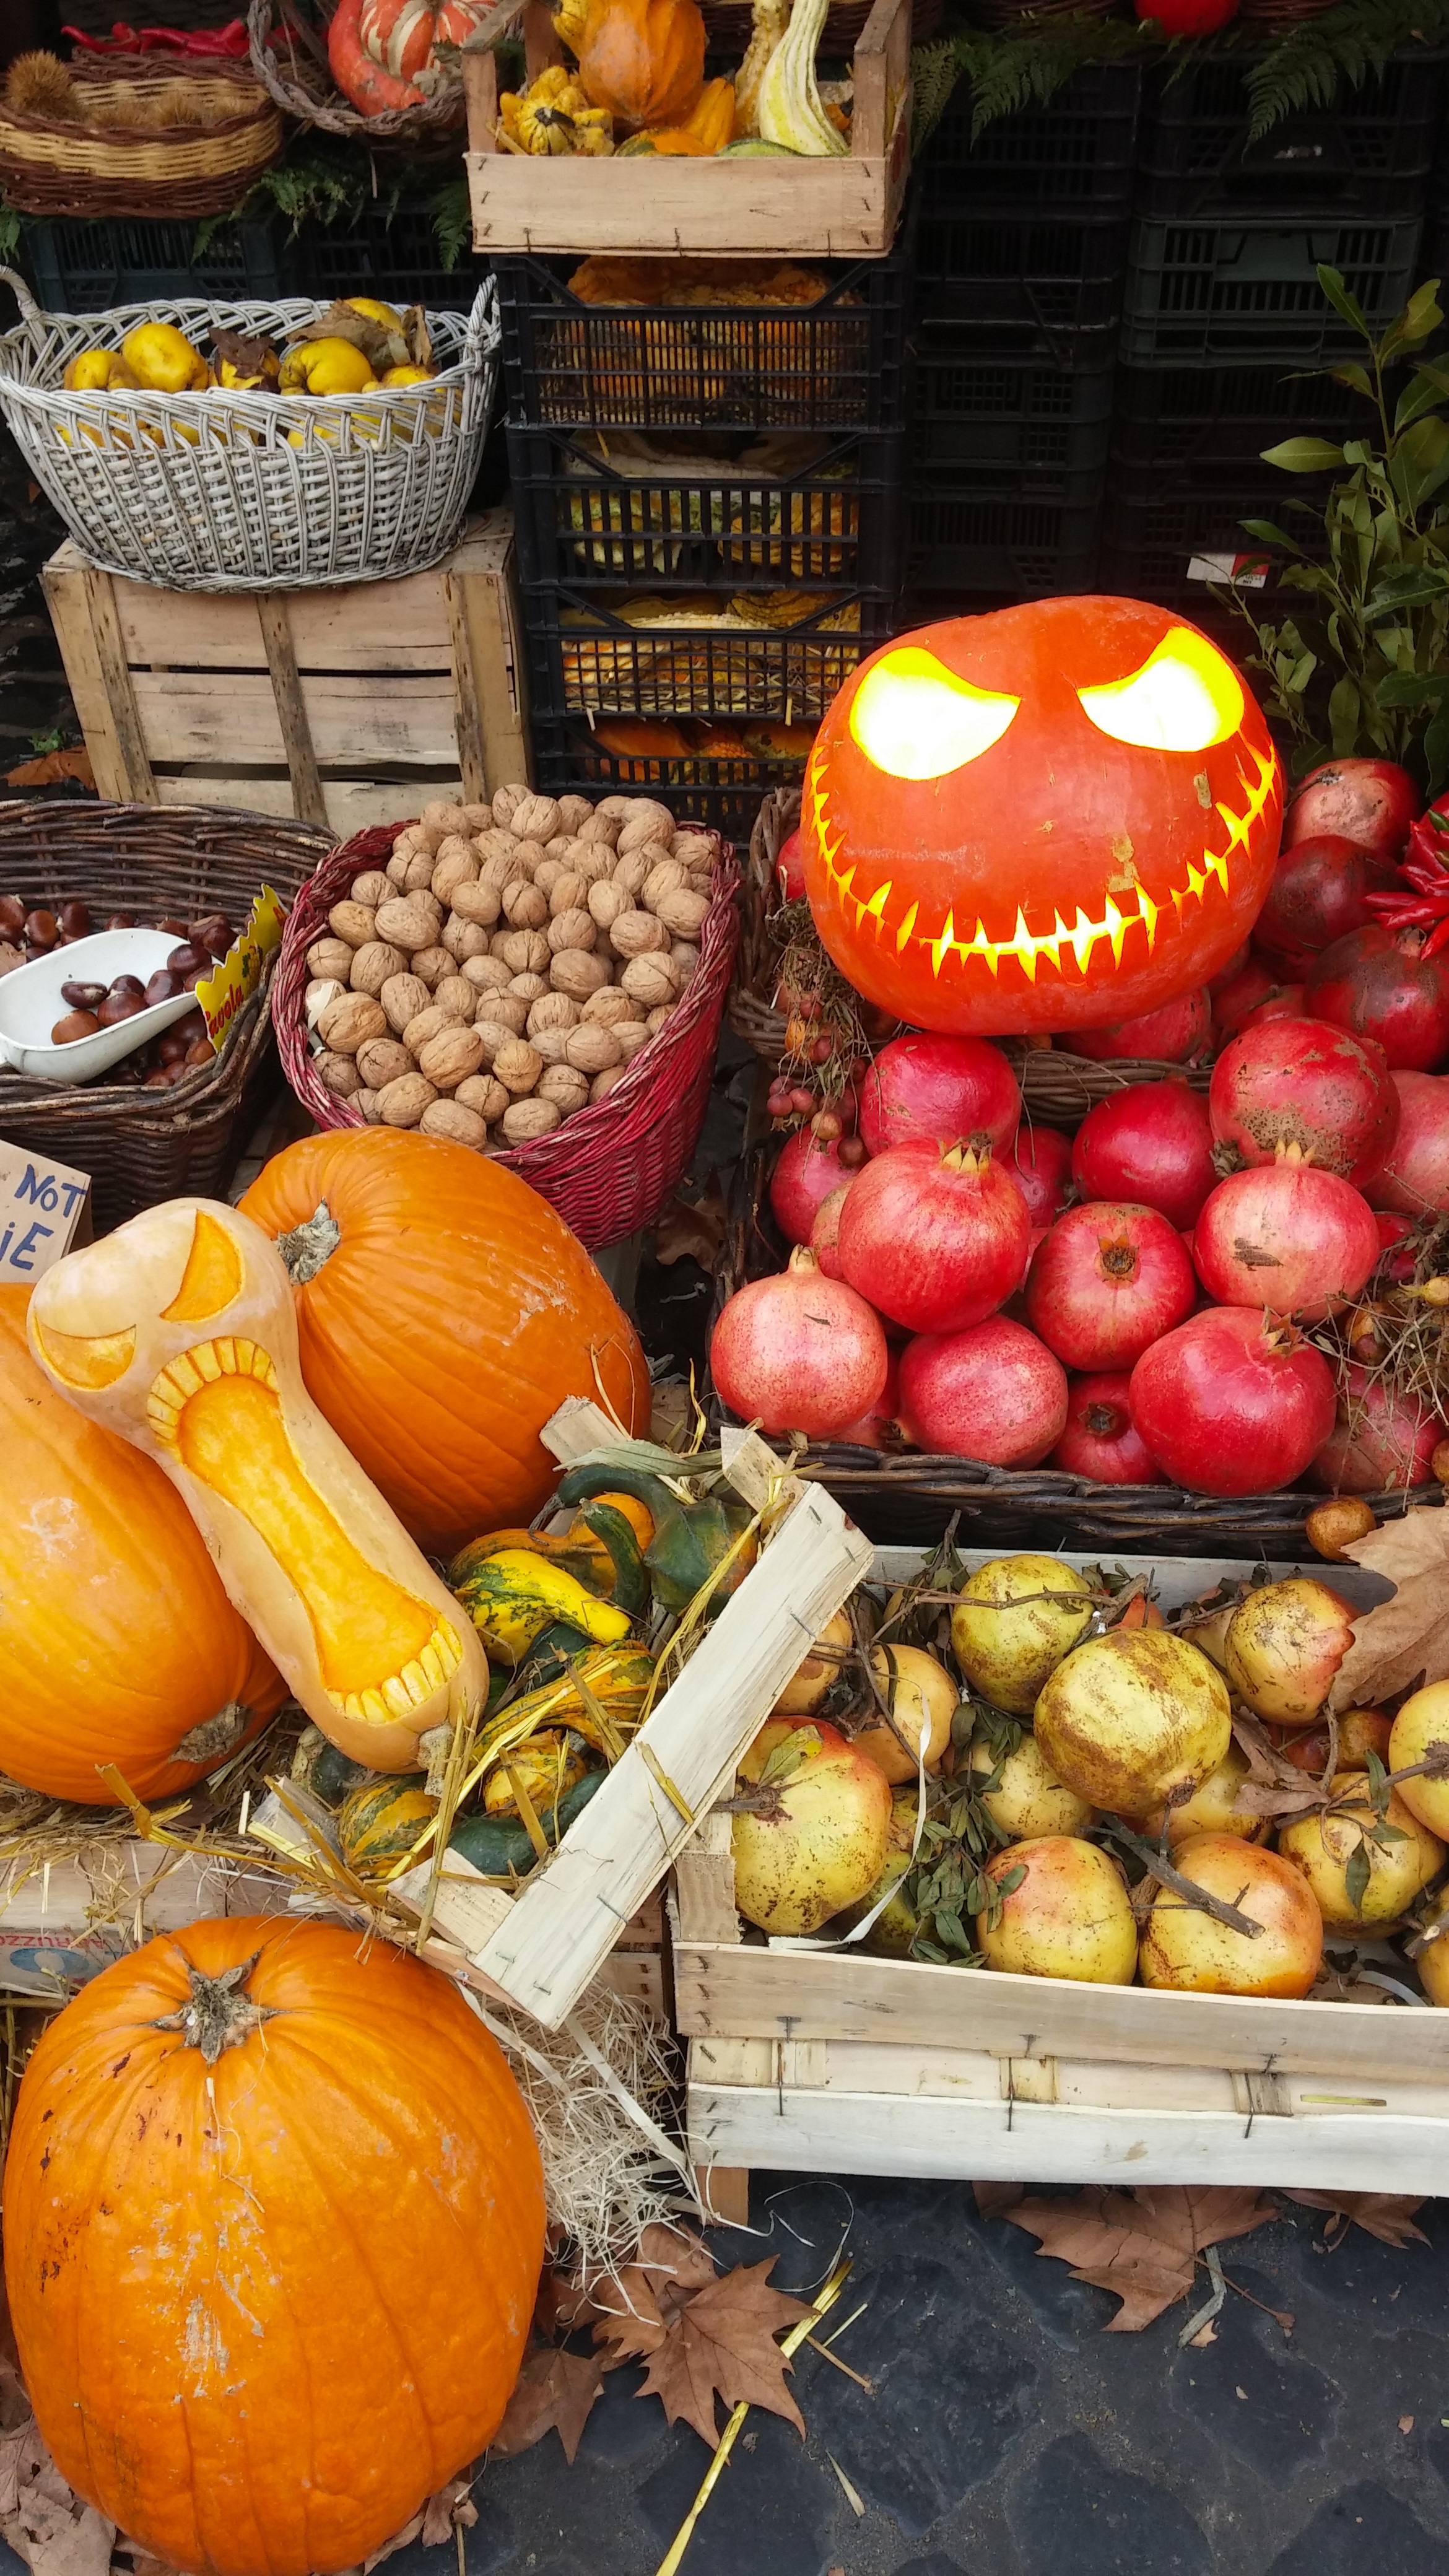
fruit, city, food, produce, vegetable, autumn, pumpkin, halloween, market, marketplace, public space, pumpkins, local food, winter squash, human settlement